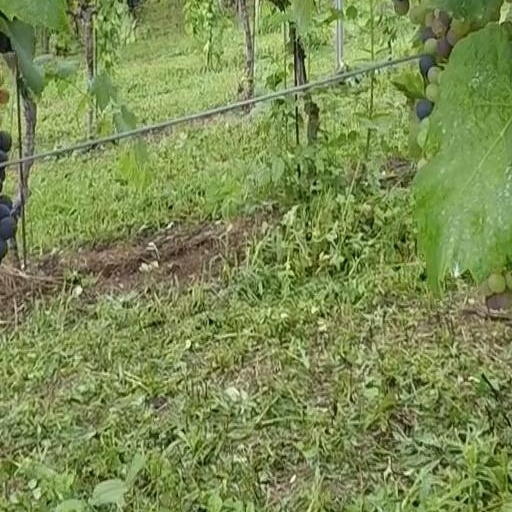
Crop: grape